Lewis Ainsworth House

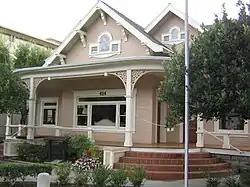
The Ainsworth House in 2007

The Lewis Ainsworth House is a restored American Craftsman style home in the city of Orange, in Orange County, California, United States. The house is one of many preserved historic homes in and around Old Towne Orange. The home currently stands next to St. John's Lutheran Church, across the street from the city's public library, and nearby the Orange City Hall. It is currently owned by the City of Orange.